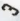
Number: 3